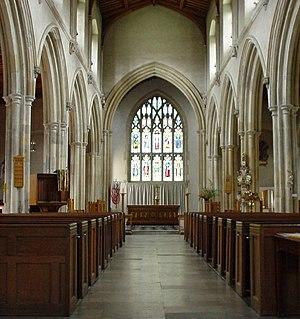
Oliver ou Olivier Cromwell, né à Huntingdon le 25 avril 1599 et mort à Londres le 3 septembre 1658, est un militaire et homme politique anglais, resté dans les mémoires pour avoir pris part à l'établissement d'un Commonwealth républicain d'Angleterre, puis pour en être devenu le lord-protecteur. Il est également l'un des commandants de la New Model Army — ou « Nouvelle Armée idéale » —, vainqueur des royalistes lors de la Première révolution anglaise. Après la mise à mort du roi Charles Iᵉʳ en 1649, il se hisse à un rôle de premier plan au sein de l'éphémère Commonwealth d'Angleterre, conquérant l'Irlande et l'Écosse, et règne en tant que lord-protecteur de 1653 jusqu'à sa mort, causée par la malaria, en 1658.